Roman mosaic

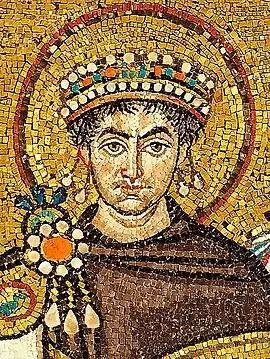
Mosaic of Eastern Roman emperor Justinian I, 6th century

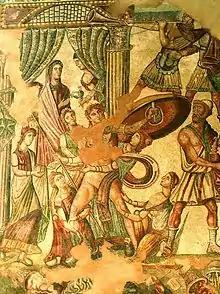
Achilles being adored by princesses of Skyros, a scene from the "Iliad" where Odysseus (Ulysses) discovers him dressed as a woman and hiding among the princesses at the royal court of Skyros. A late Roman mosaic from La Olmeda, Spain, 4th-5th centuries AD

Roman mosaics are constructed from geometrical blocks called tesserae, placed together to create the shapes of figures, motifs and patterns. Materials for tesserae were obtained from local sources of natural stone, with the additions of cut brick, tile and pottery creating coloured shades of, predominantly, blue, black, red, white and yellow. Polychrome patterns were most common, but monochrome examples are known. Marble and glass were occasionally used as tesserae, as were small pebbles, and precious metals like gold.